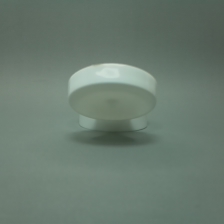
Color: white/transparent
Cap type: flip-top cap